Akhaltsikhe Municipality

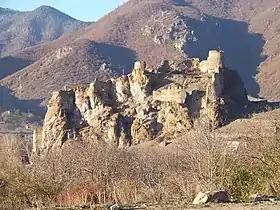
Atsquri Fortress

Akhaltsikhe municipality is administratively divided into two cities (Akhaltsikhe and Vale) and 14 communities (თემი, temi) with 46 villages (სოფელი, sopeli).